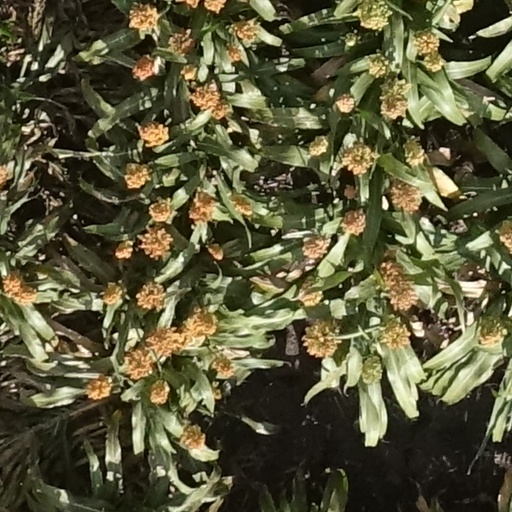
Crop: sorghum